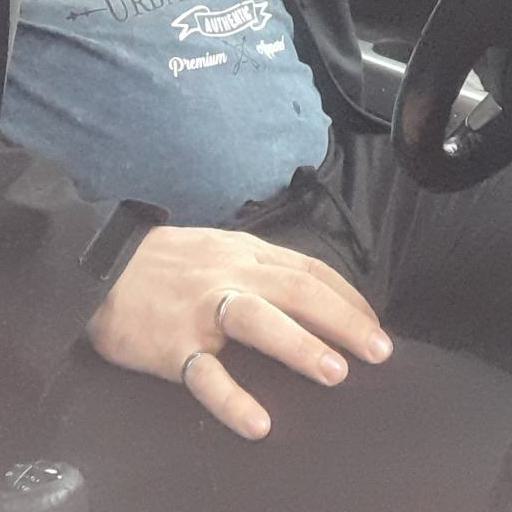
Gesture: no_gesture